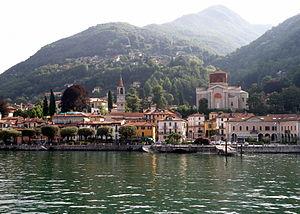
Laveno-Mombello (VA), vue prise depuis le bac (traghetto) de Verbania. À droite, église Saint-Ambroise (Chiesa di Sant'Ambrogio, dite Chiesa Nuova), de type néo-byzantin, juchée sur son esplanade surélevée. Au centre gauche, clocher élancé de l'église Saint-Philippe-et-Jacques (Chiesa di San Filippo e Giacomo, dite aussi Chiesa Vecchia). Bordant le quai tout à droite, l'ancienne mairie (devenu espace commercial)